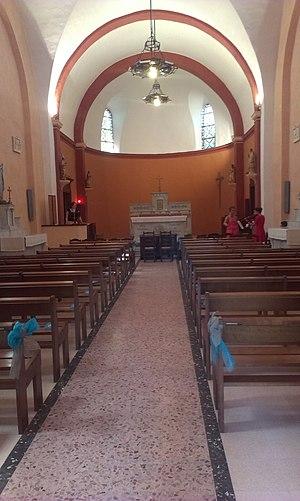
Saint-Lager-Bressac - église
Saint-Lager-Bressac est une commune française située dans le département de l'Ardèche en région Auvergne-Rhône-Alpes.